Kashinsky District

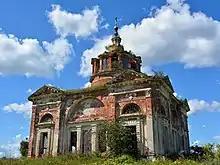
Church of the Nativity of the Theotokos, Saltykovo.

The district contains fifty-two cultural heritage monuments of federal significance (thirty-six of them located in Kashin) and additionally eighty-seven objects classified as cultural and historical heritage of local significance (fifty-six of them in Kashin). The federal monuments are the historical buildings in the center of Kashin, including the ensemble of the Presentation Monastery, a number of churches built in the 18th and the 19th centuries, the Shepeli Estate in the selo of Shepeli, as well as a number of archeological sites.